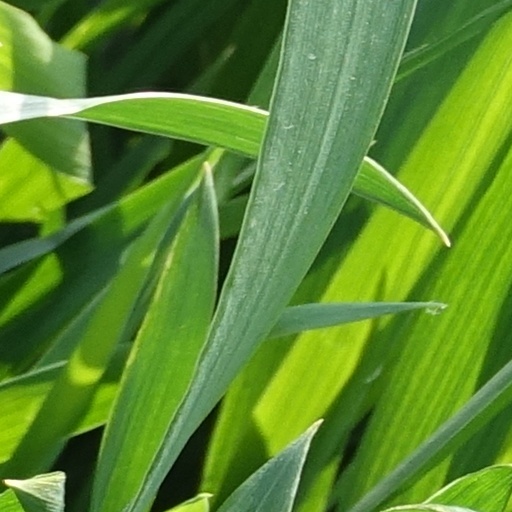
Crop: wheat